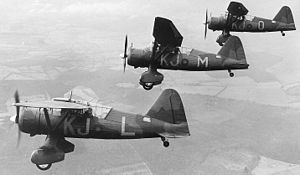
Westland Lysander
RAF Lysanders fra Army Co-op
Westland Lysander var et britisk observations- og let forbindelsesfly fra 2. verdenskrig. Det opnåede berømthed for sin evne til at lette og lande fra korte, uforberedte baner samt for dets anvendelse af S.O.E. til at in- og exfiltrere det tyskbesatte Frankrig med agenter. Britiske fly til nærstøtte for hæren fik typisk navn efter feltherrer, i dette tilfælde spartaneren Lysandros.